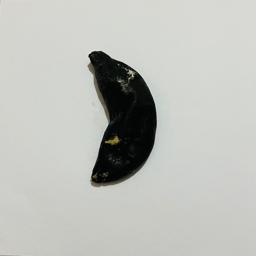
Ripeness: Overripe